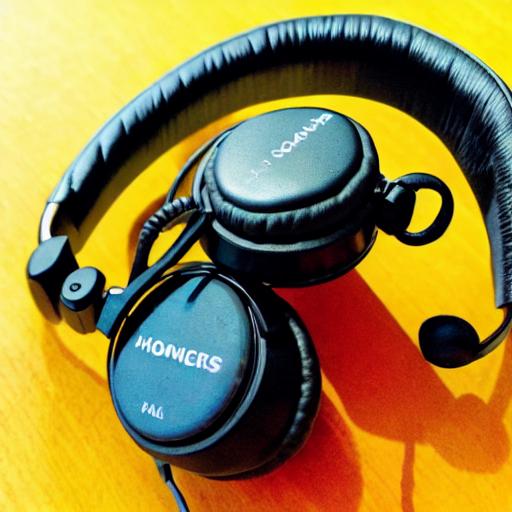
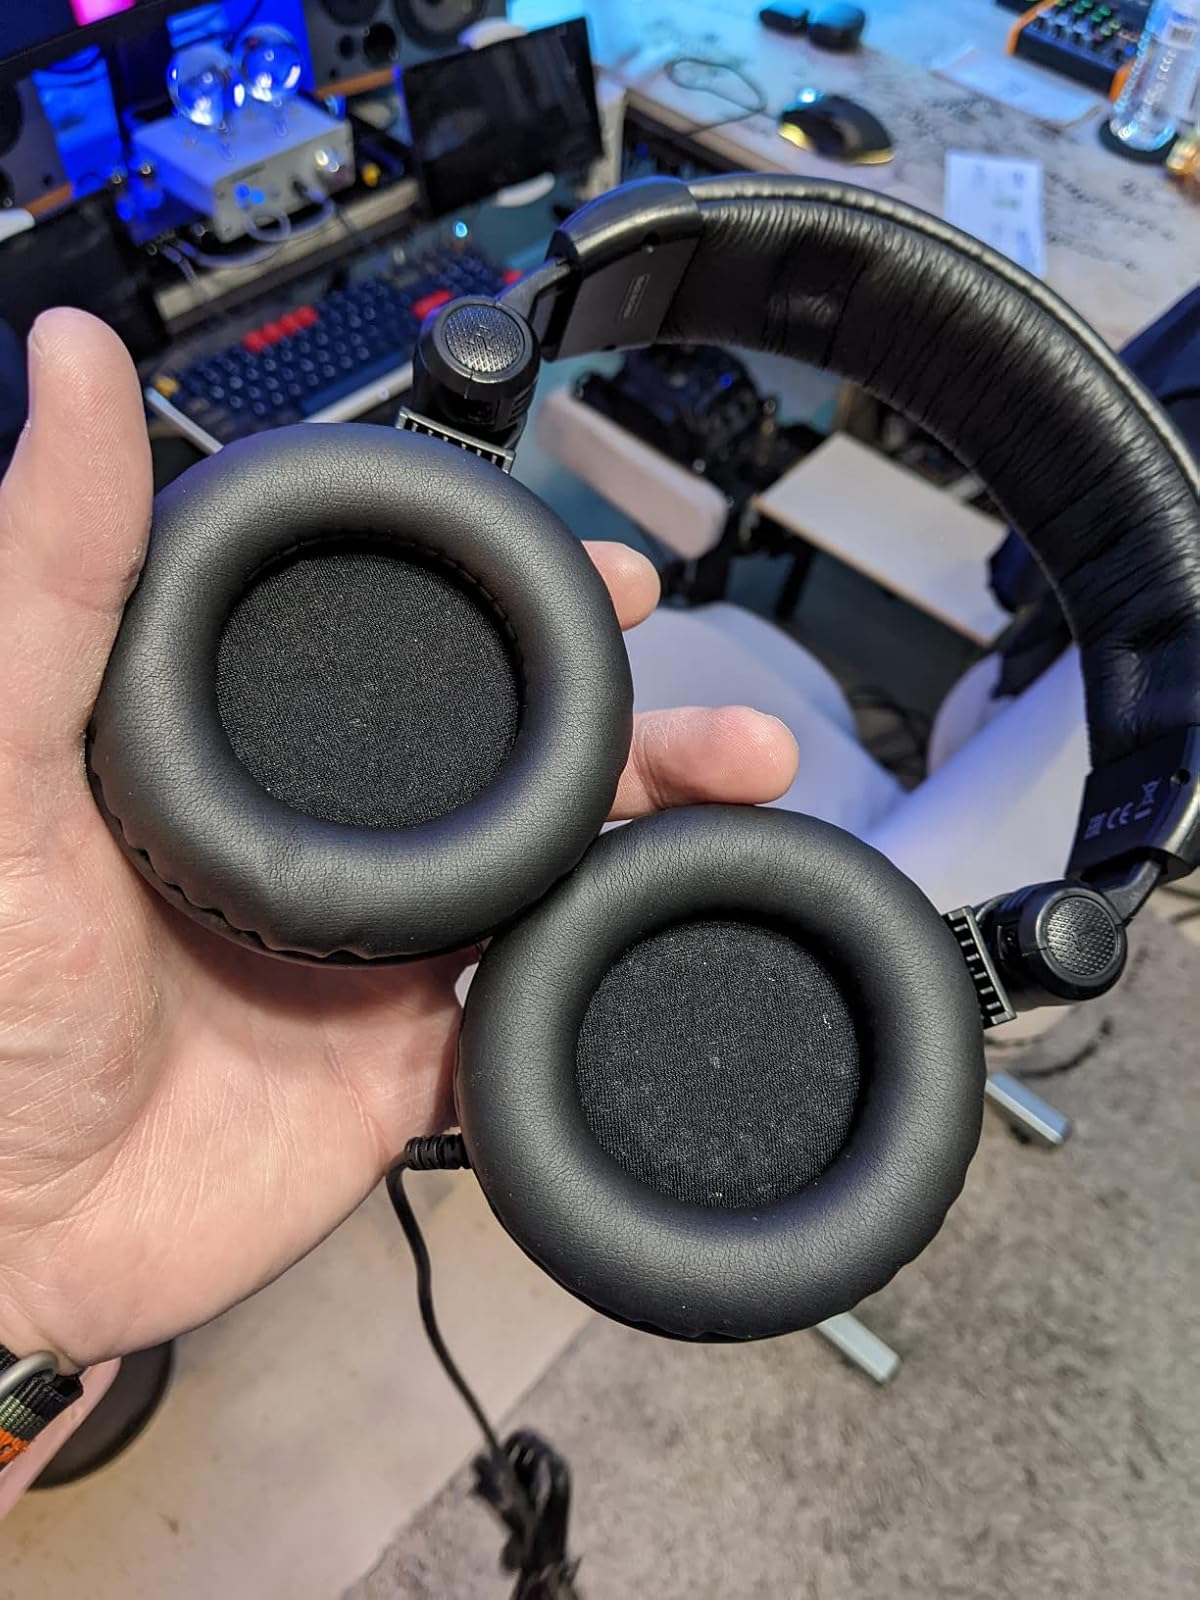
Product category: headphones
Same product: no